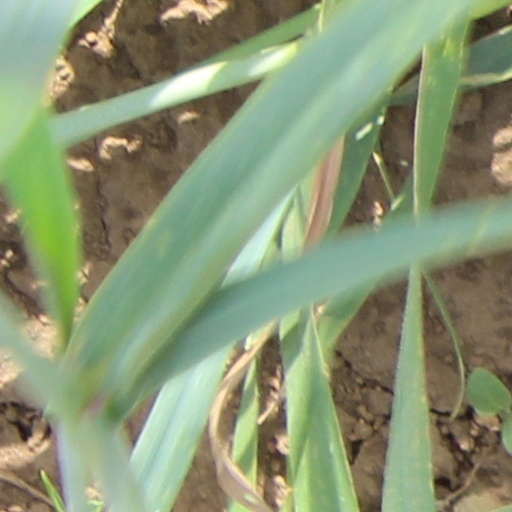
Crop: wheat